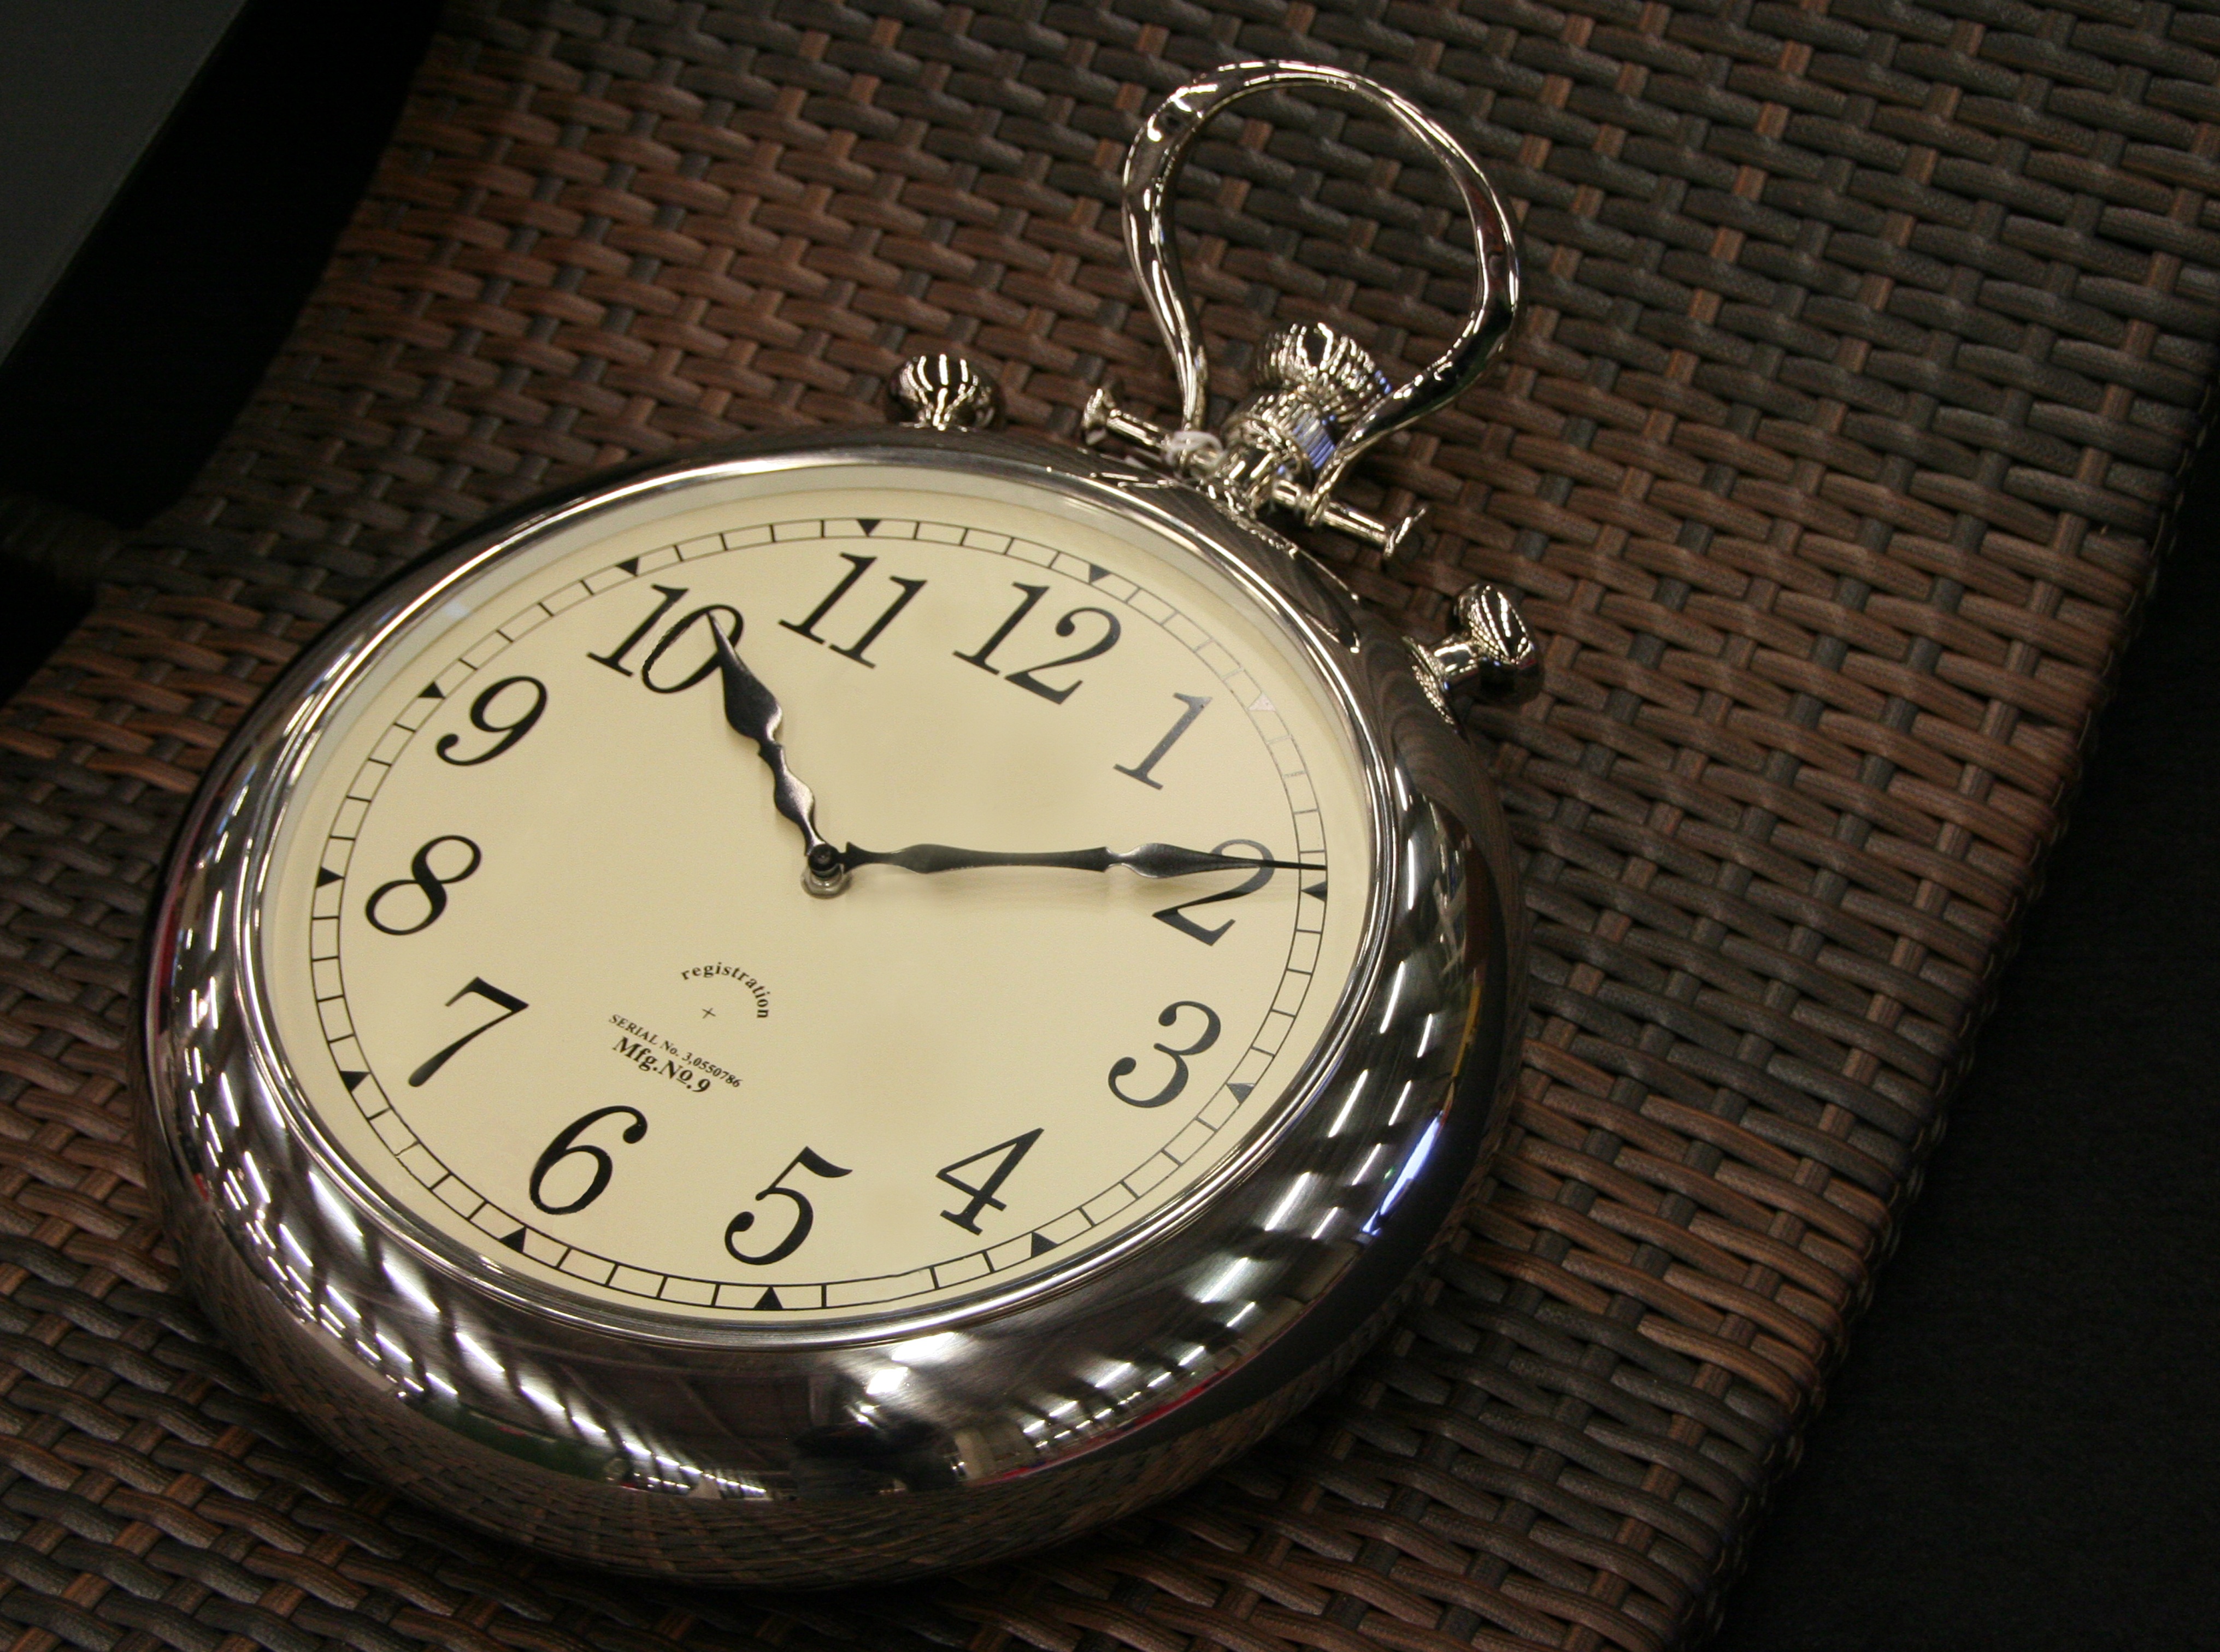
watch, hand, antique, clock, time, nostalgia, pocket watch, clock face, digits, pointer, time indicating, time of, about, watches, locket